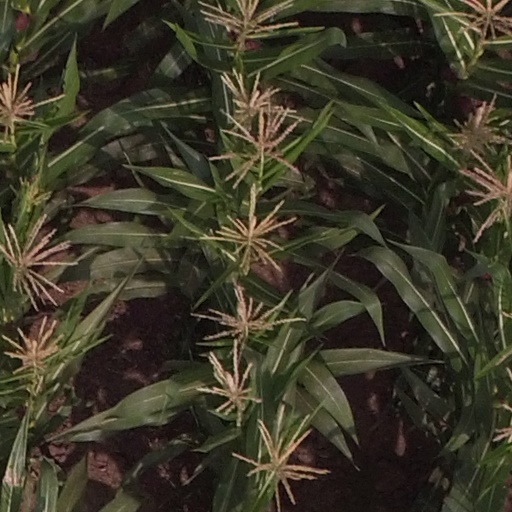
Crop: maize; corn